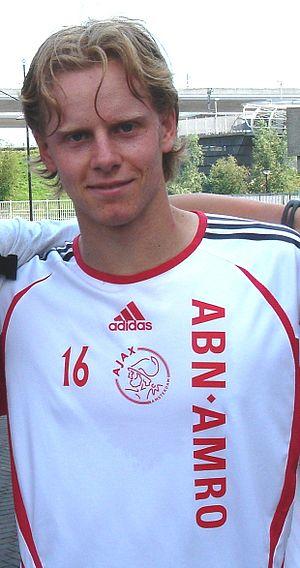
Tom de Mul, né le 4 mars 1986 à Kapellen, est un joueur de football belge. Il évolue au poste de milieu droit.